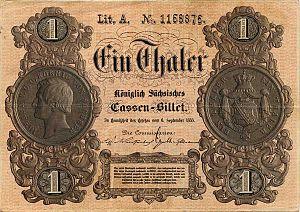
1 thaler allemand édité le 6 Septembre 1855